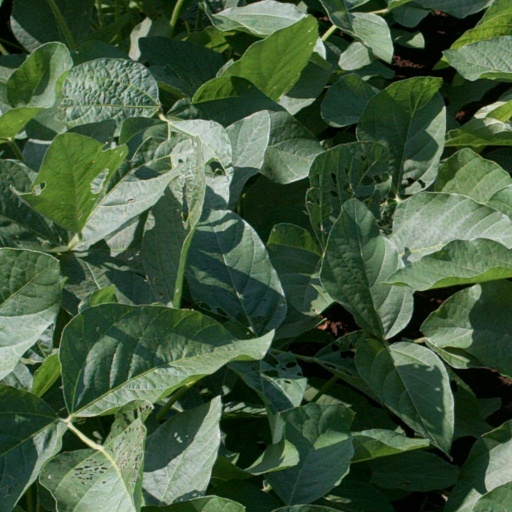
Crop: soybean